Cara Delevingne

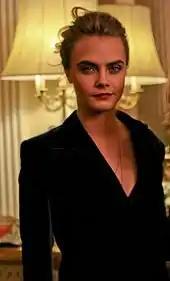
Delevingne in September 2014

Delevingne played her first film role in the 2012 film adaptation of "Anna Karenina", as Princess Sorokina, the marriage interest of Count Vronsky, alongside Keira Knightley. In August 2013, Delevingne voiced a DJ of a pop radio station in the video game "Grand Theft Auto V".